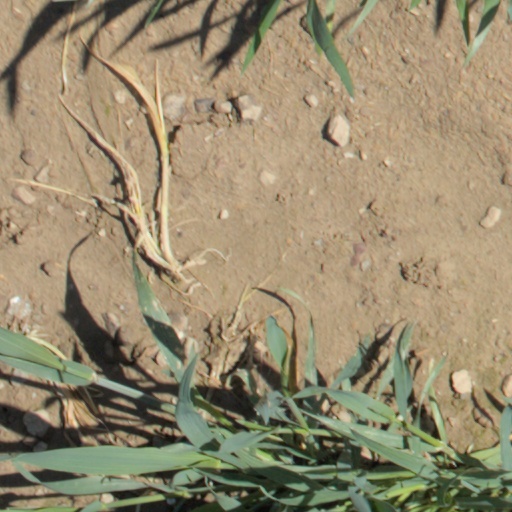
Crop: wheat